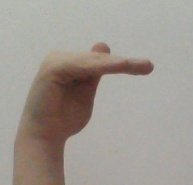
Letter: khaa